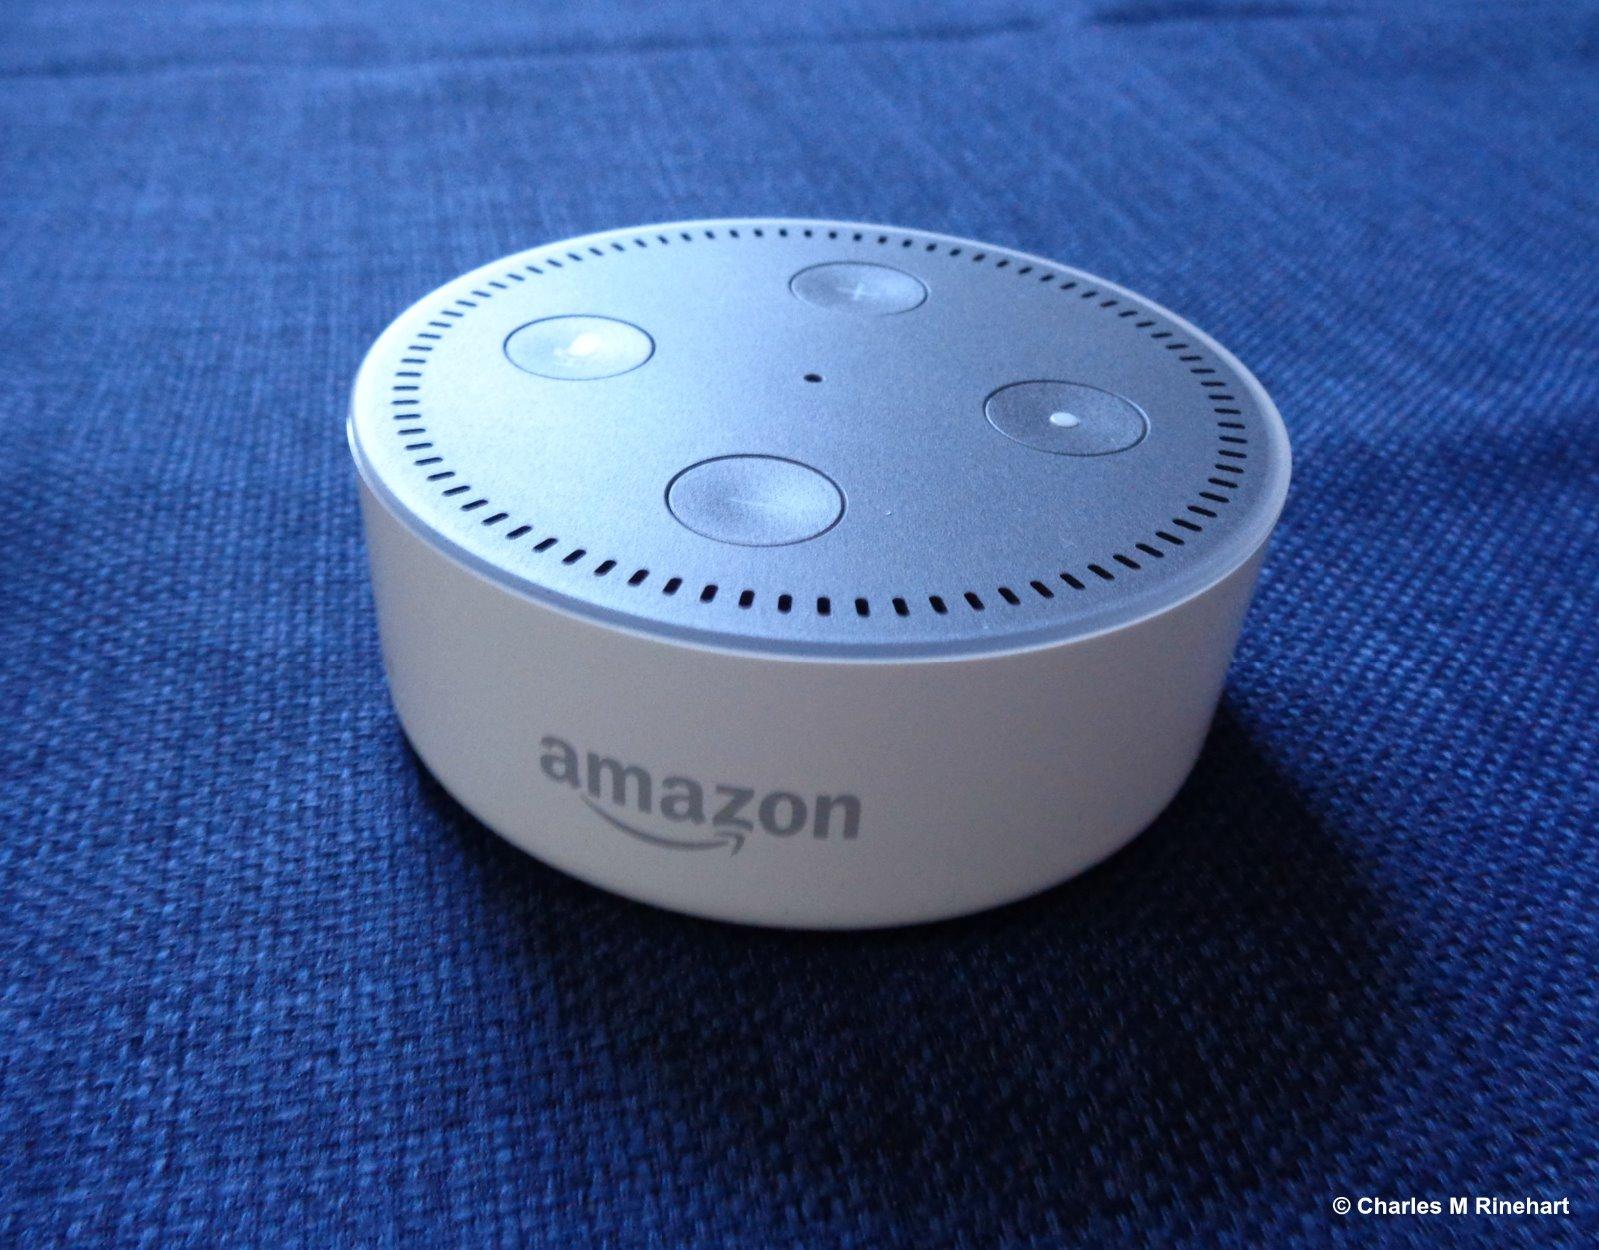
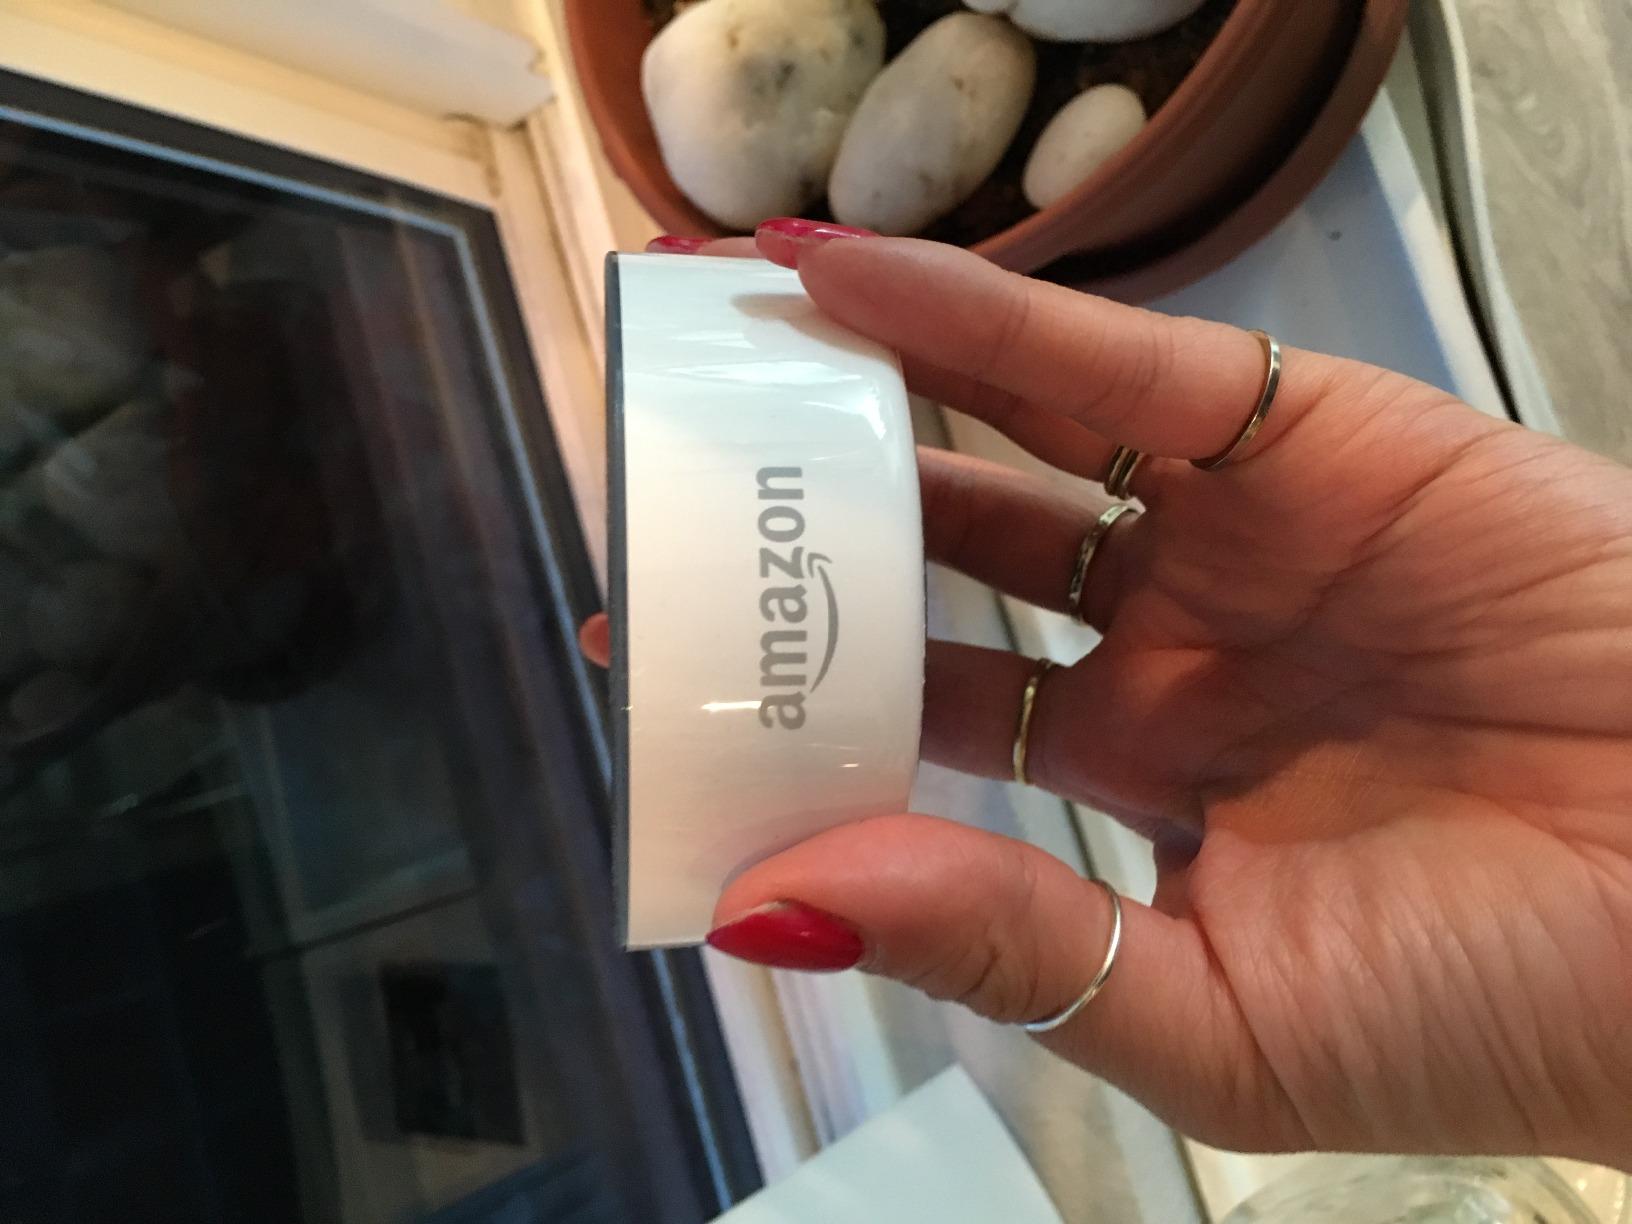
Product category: speaker
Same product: yes